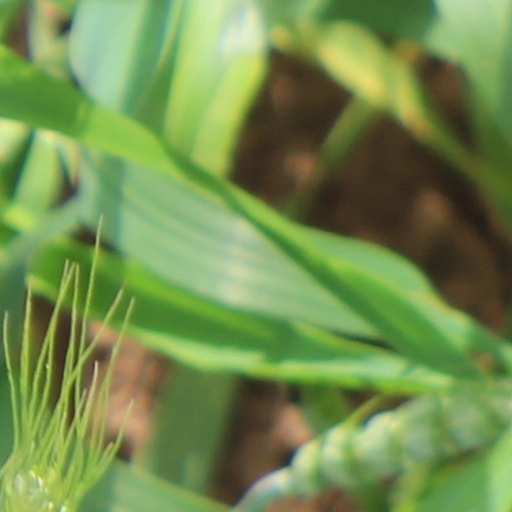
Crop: wheat